Gällivare Lapland Court District

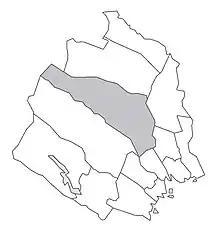
Gällivare Court District

Gällivare Lapland Court District was a district of Lapland in Sweden. The provinces in Norrland were never divided into hundreds and instead the court district ("tingslag") served as the basic division of rural areas.